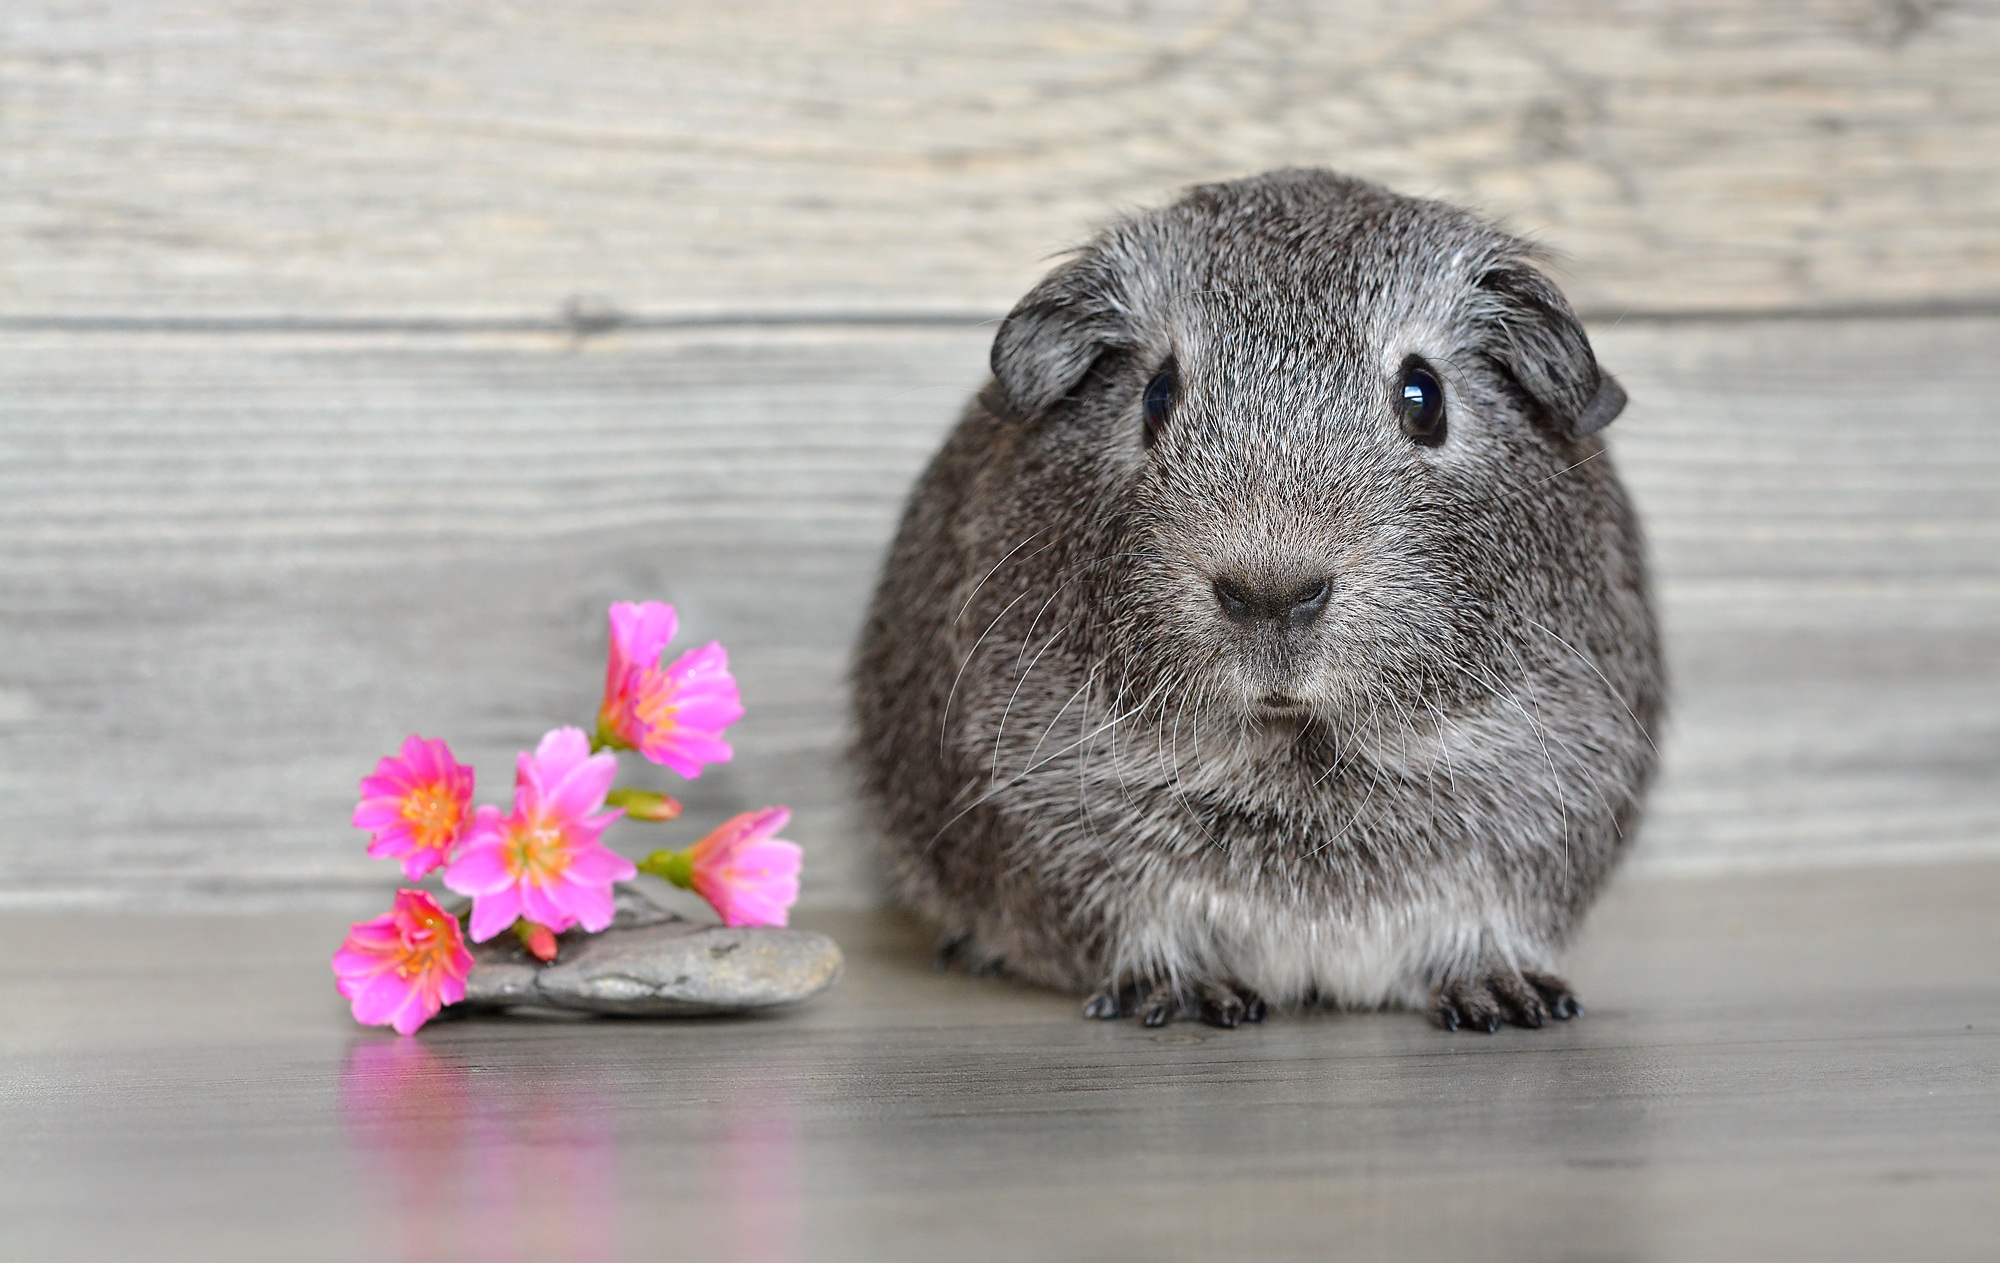
sweet, pet, portrait, mammal, rodent, fauna, rabbit, guinea pig, whiskers, silver, vertebrate, nager, young animal, small animal, smooth hair, black and white agouti